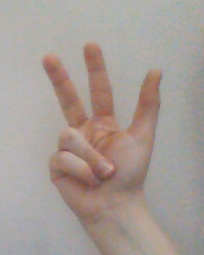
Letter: al